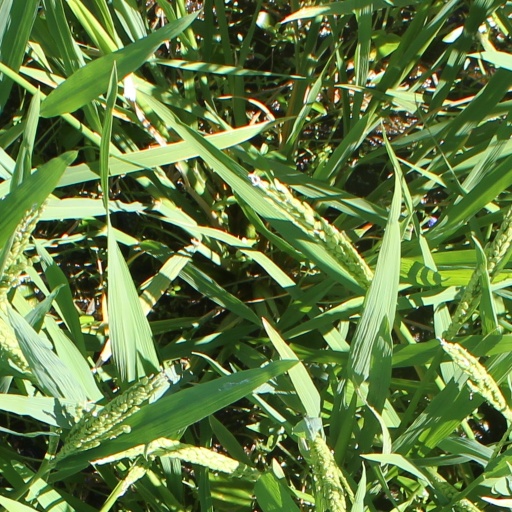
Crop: rice